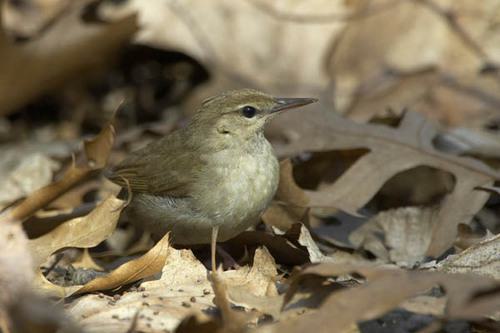
A photo of a swainson warbler